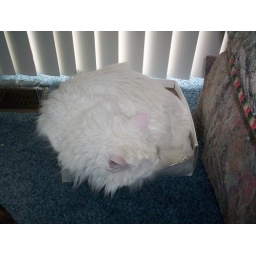
Liberty in the shoe box